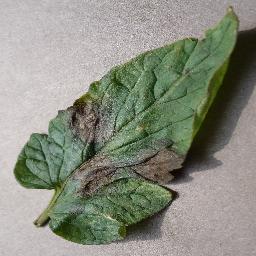
Label: Tomato___Late_blight